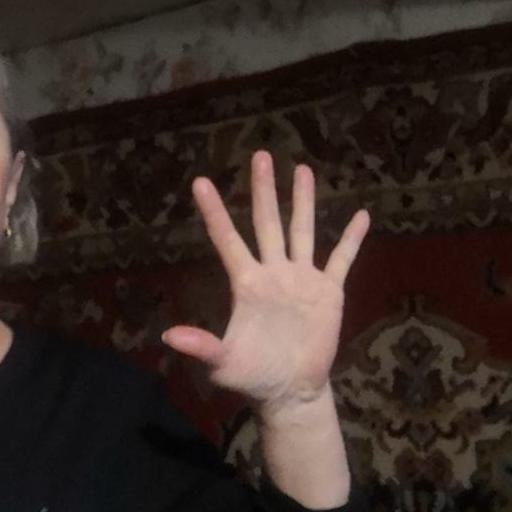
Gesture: palm